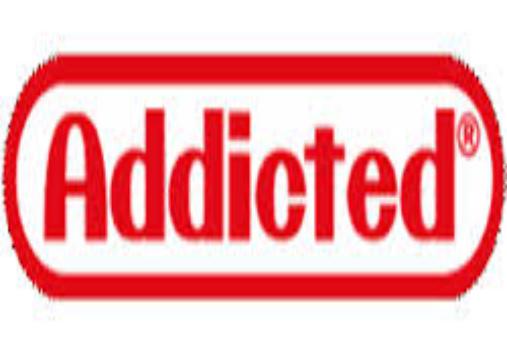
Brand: Addicted
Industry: Clothes